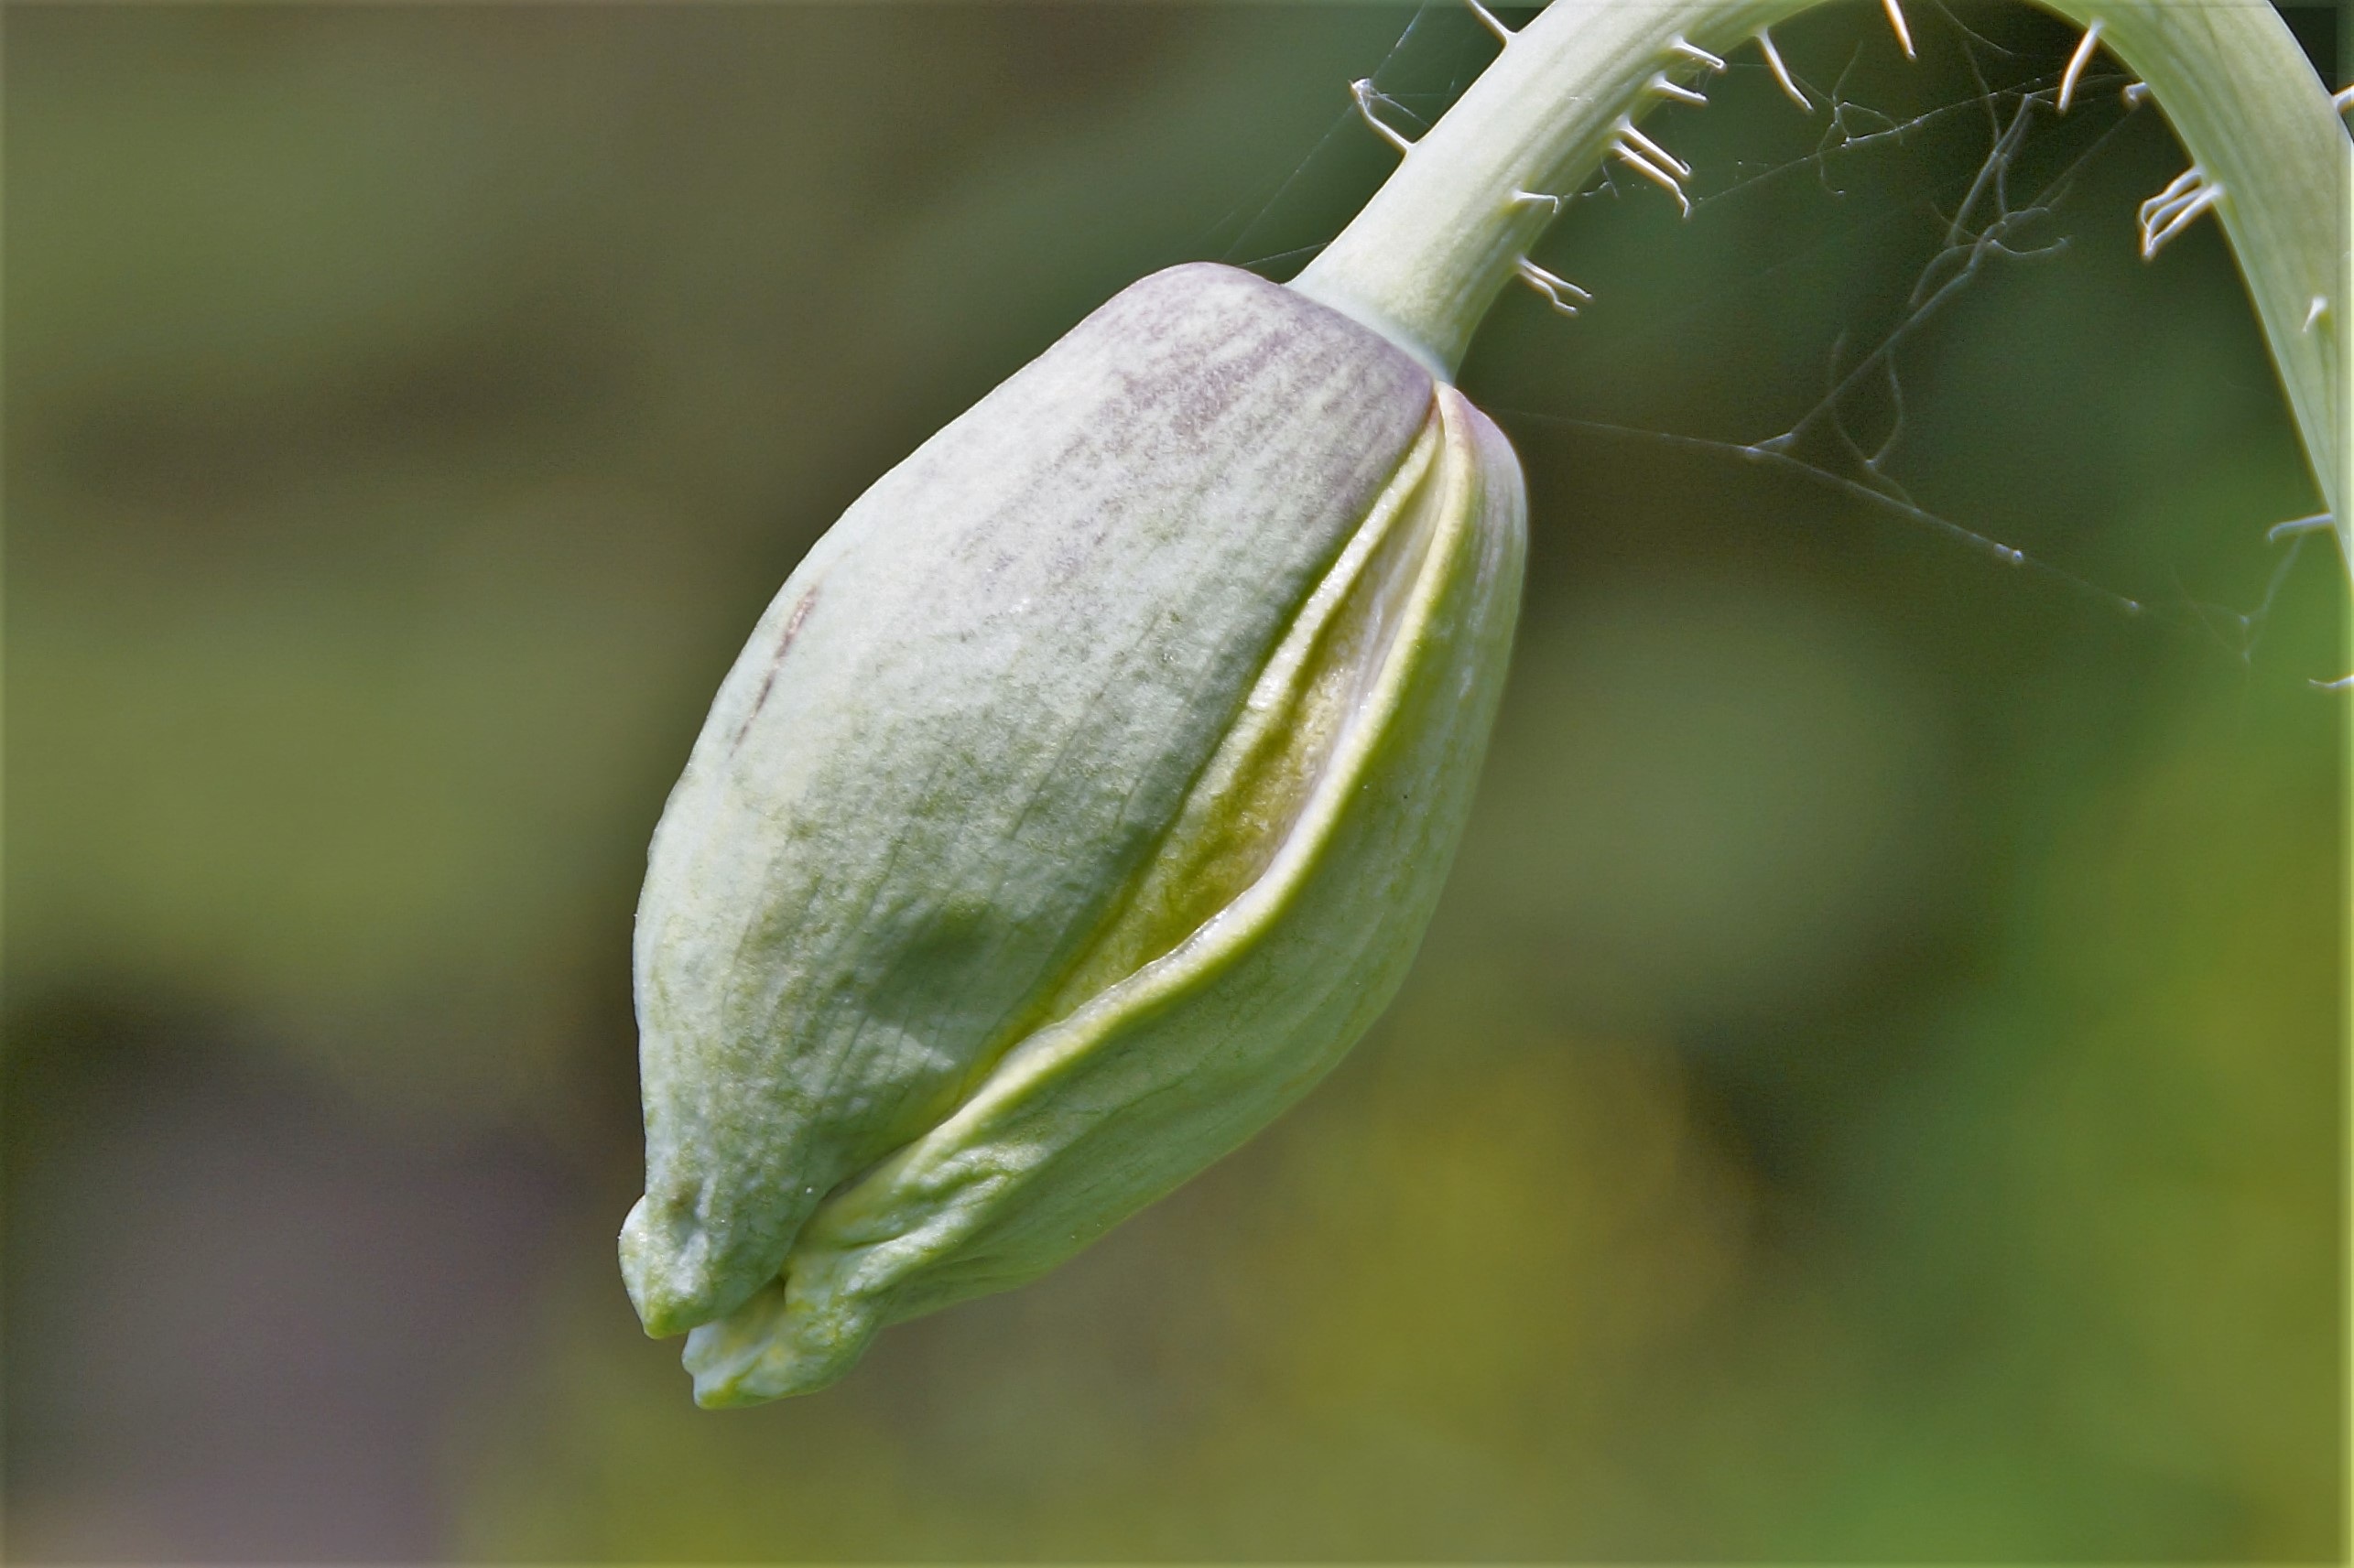
nature, grass, plant, field, photography, leaf, flower, food, green, produce, crop, botany, flora, fauna, wildflower, close up, poppy, bud, macro photography, flowering plant, rozpuk, plant stem, land plant